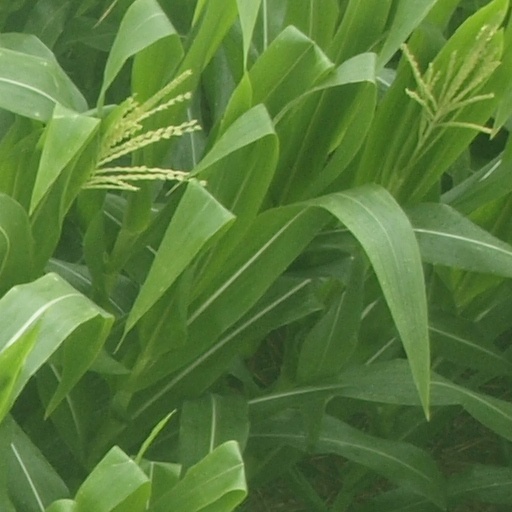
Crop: maize; corn